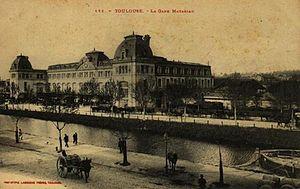
France, Haute-Garonne, Toulouse, gare de Matabiau et canal du Midi.
Le canal du Midi est un canal de navigation français à bief de partage qui relie Toulouse à la mer Méditerranée depuis le xviiᵉ siècle. D'abord nommé « canal royal de Languedoc », les révolutionnaires le rebaptisent en 1789 « canal du Midi ». À partir du xixᵉ siècle, le canal latéral à la Garonne, qui double la Garonne de Bordeaux à Toulouse, prolonge le canal du Midi pour fournir une voie navigable de l'océan Atlantique à la mer Méditerranée : l'ensemble des deux canaux est dénommé « canal des Deux-Mers ».